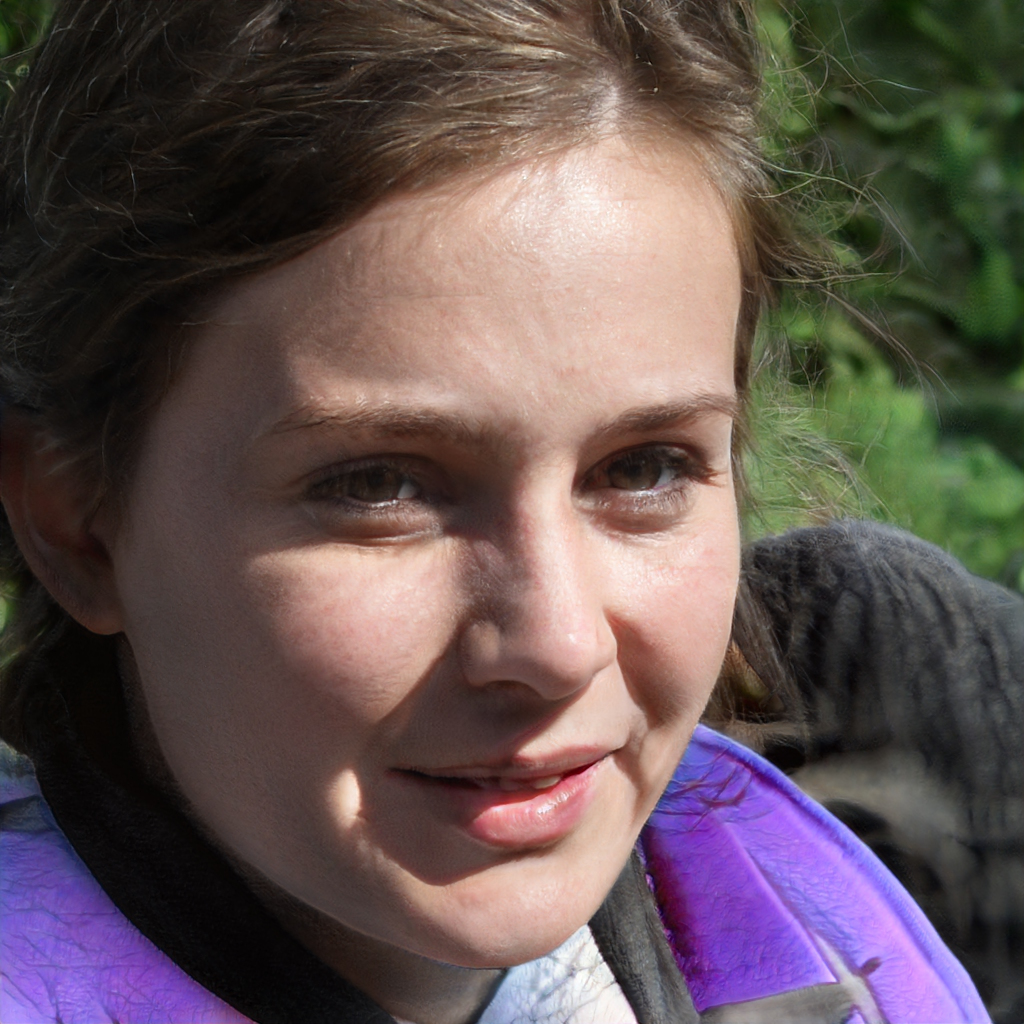
Gender: Female